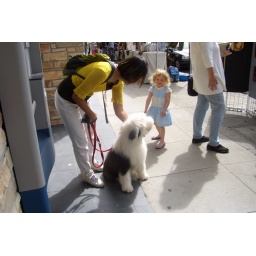
Montclair, old English sheep dog, Bubbles, little girl in a blue dress